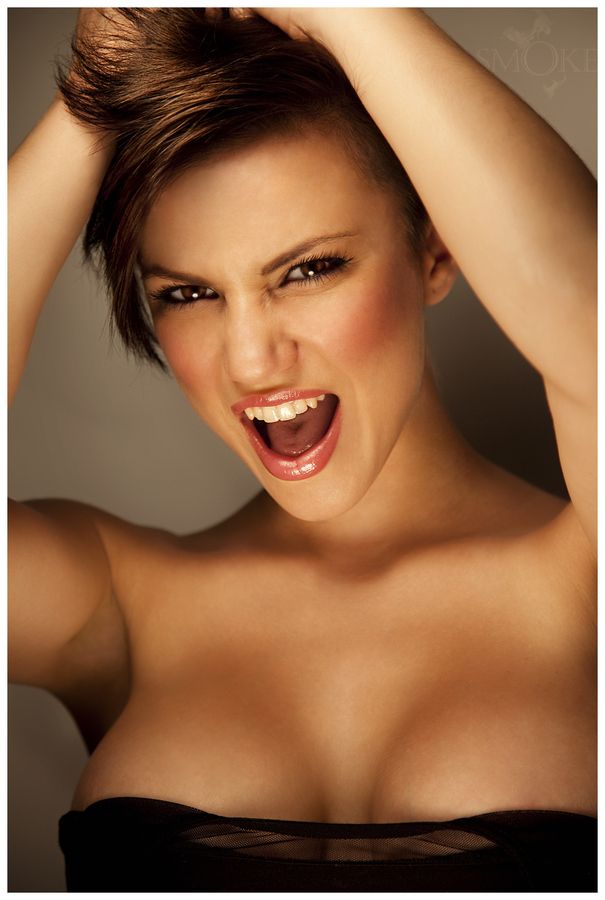
Gender: women